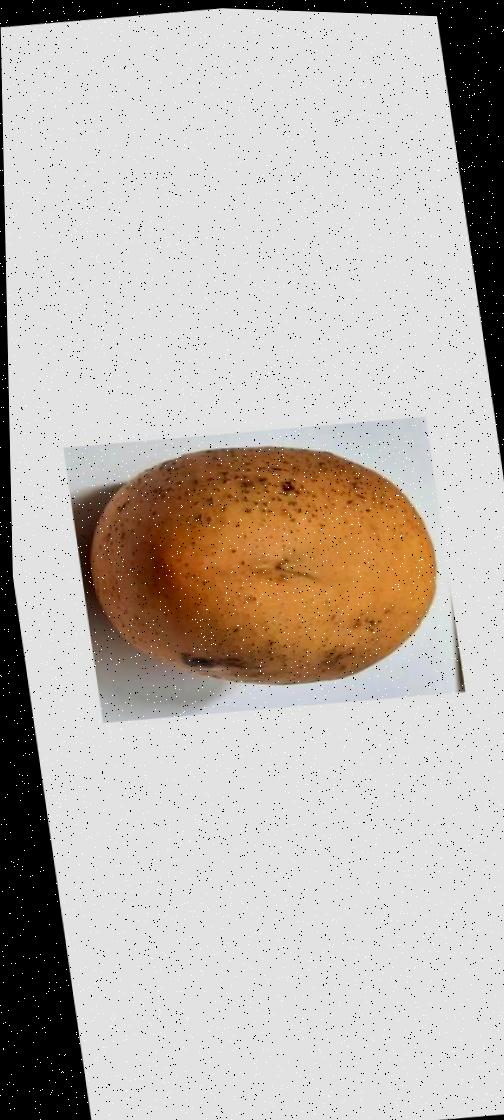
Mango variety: Ashshina Classic